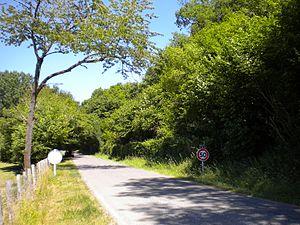
Le site préhistorique de la Quina est situé dans la commune de Gardes-le-Pontaroux en Charente, France. Il s’étend sur près de 700 m et comporte deux gisements, la station amont et la station aval. Il a été occupé au Paléolithique moyen et au début du Paléolithique supérieur.